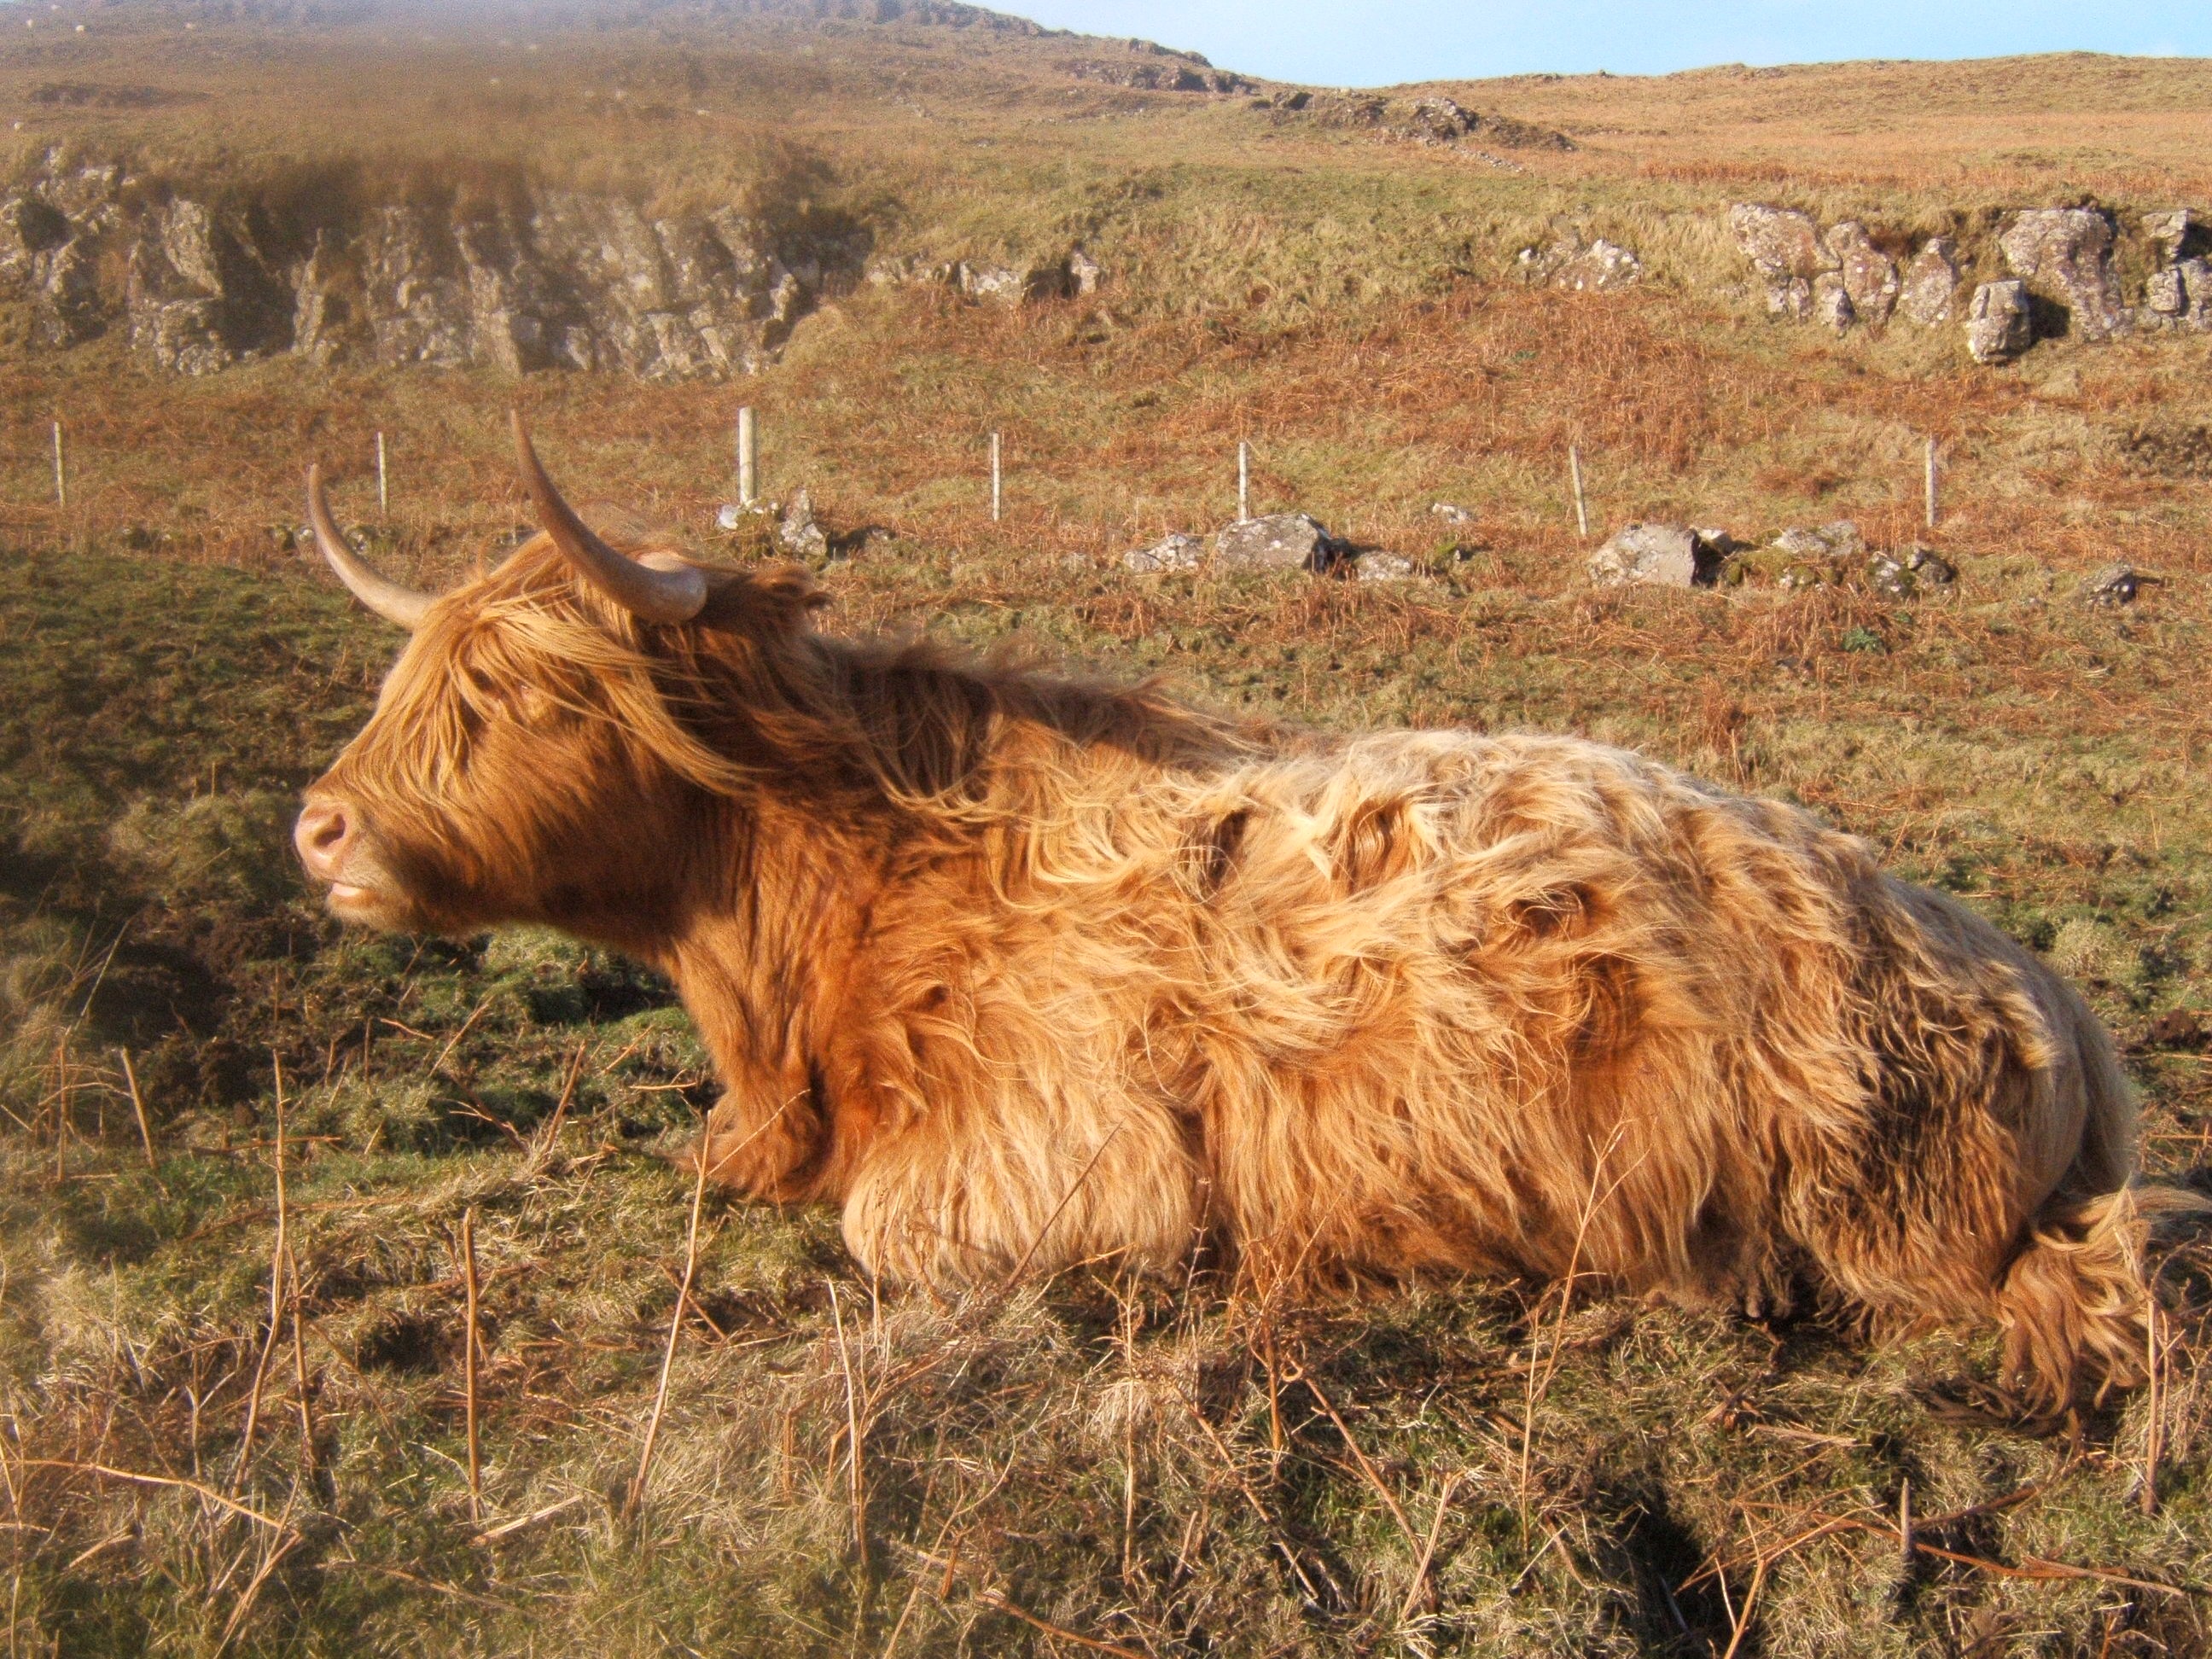
field, meadow, prairie, countryside, animal, horn, rural, cow, herd, pasture, grazing, mammal, highland cattle, goats, grassland, yak, pack animal, cattle like mammal, mustang horse